Frozen Assets (film)

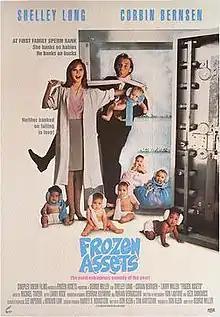
Canadian home video poster

Frozen Assets is a 1992 American comedy film directed by George T. Miller. It stars Shelley Long and Corbin Bernsen.